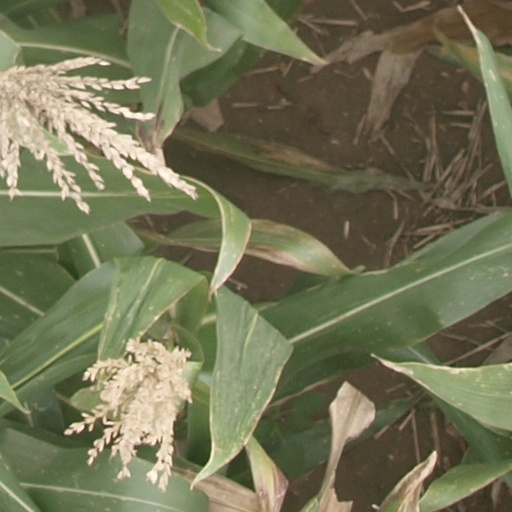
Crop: maize; corn